Bin Bulaye Baraati

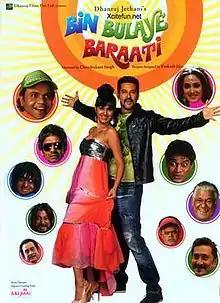
Theatrical release poster

Bin Bulaye Baraati is a 2011 Indian action comedy film written by Praful Parekh and M. Salim and directed by Chandrakant Singh. The stars are Aftab Shivdasani, Priyanka Kothari, Rajpal Yadav, Om Puri, Sanjay Mishra, Shakti Kapoor, and Vijay Raaz in lead roles, with Shweta Tiwari featured in a cameo appearance and Mallika Sherawat and Shweta Bhardwaj appearing in song numbers. The film was released in India on 17 June 2011 and received mixed reviews.